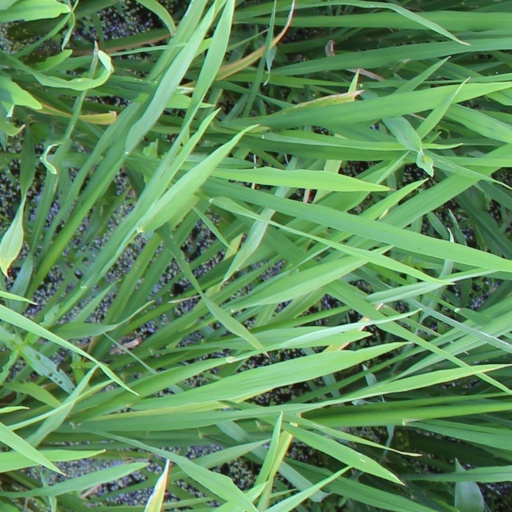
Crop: rice